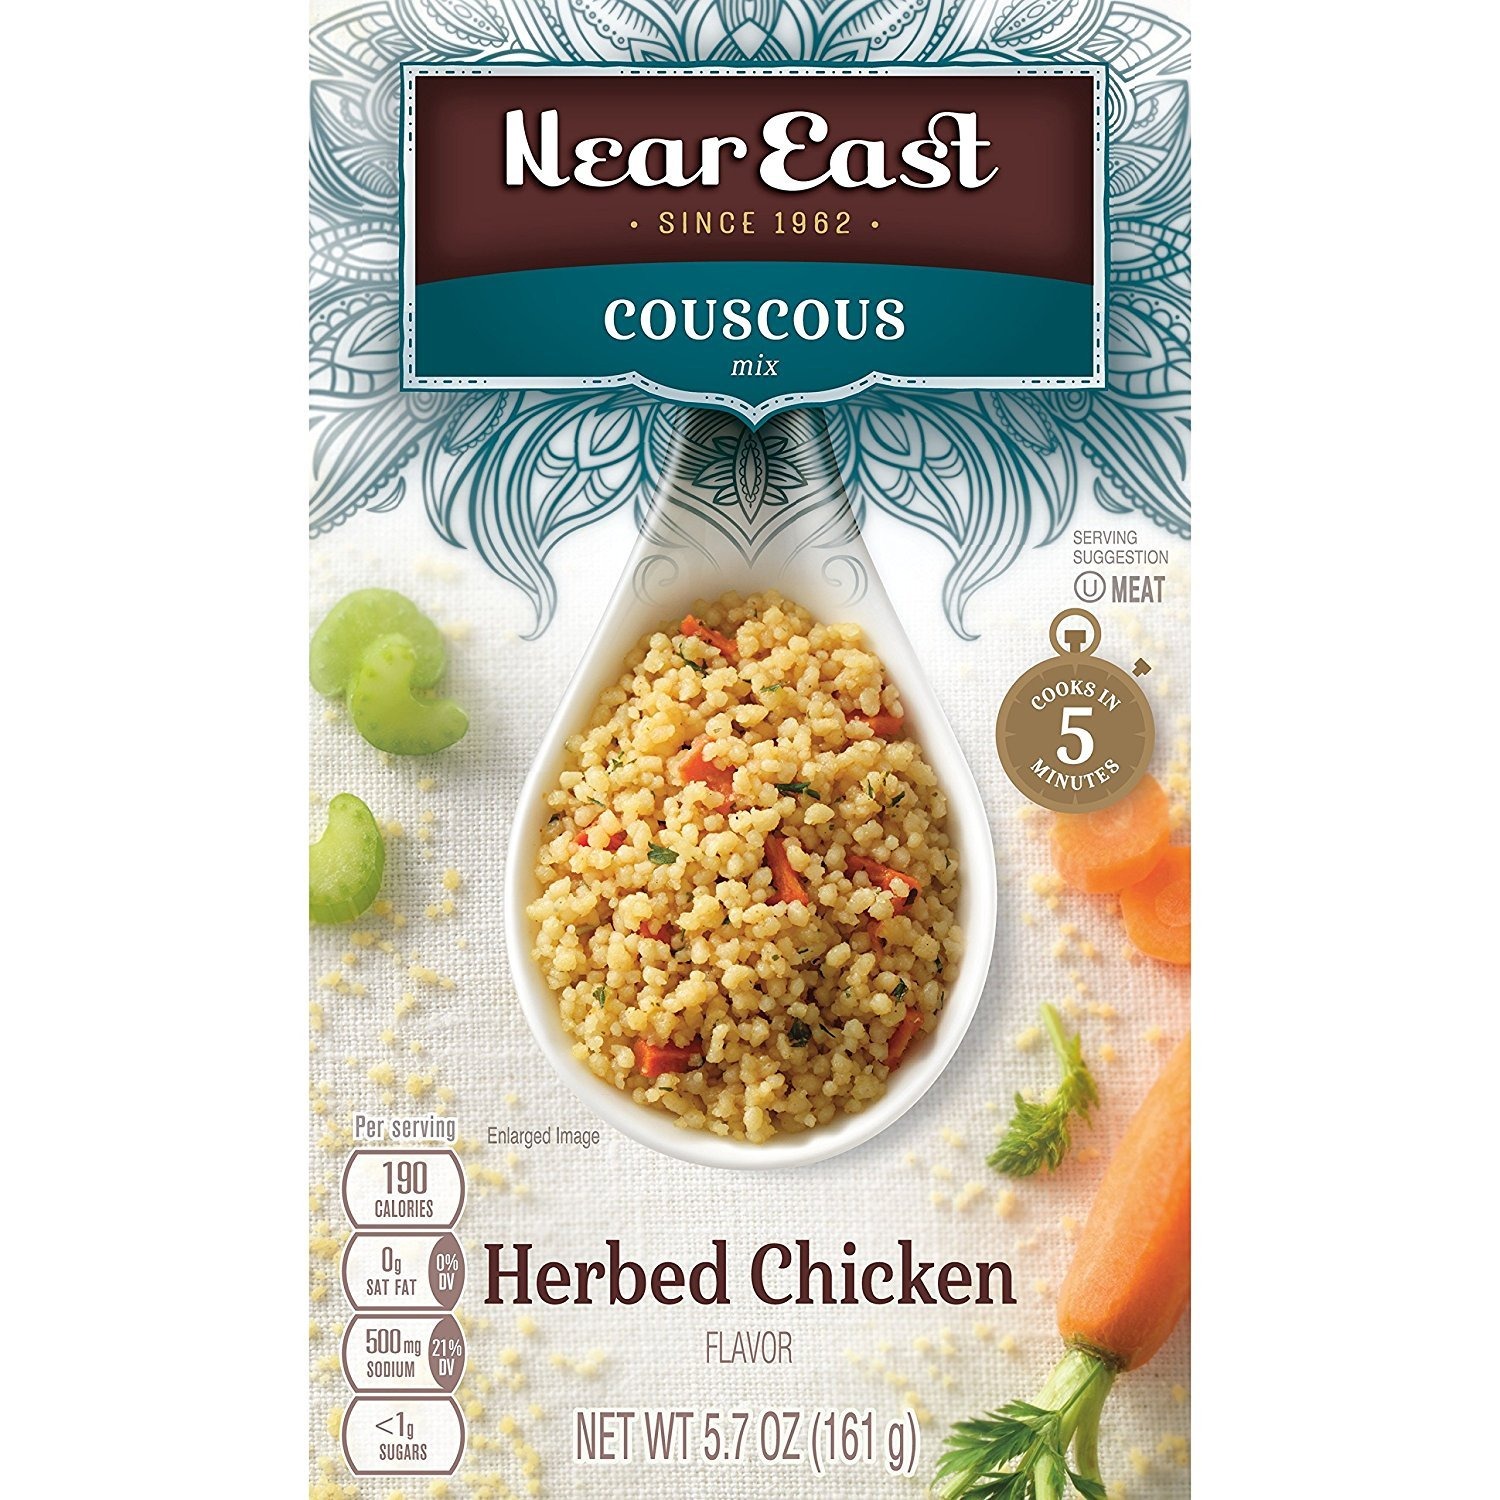
Item Name: Near East Couscous Mix, Herbed Chicken, 5.7oz Boxes (12 Pack)
Bullet Point 1: 100% semolina wheat couscous with the natural savory flavor of chicken, garlic, onions, carrots, celery, parsley and other spices.
Bullet Point 2: Made with 100% natural, certified kosher ingredients
Bullet Point 3: Cooks in five minutes; a quick and creative alternative to pasta or rice
Bullet Point 4: Separate seasoning packet contains a blend of herbs and spices to create for an authentic flavor from around the world
Bullet Point 5: Make tonight special by creating an exciting dish with your favorite Near East product. Visit our website's Recipe section to find a simply delicious dish
Value: 68.4
Unit: Ounce

Price: 33.72